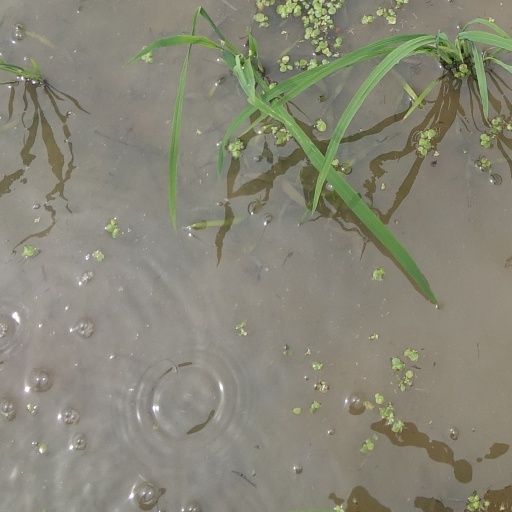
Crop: rice